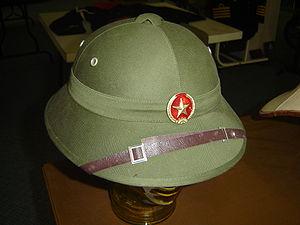
Le casque colonial ou salacot [sa.la.kot] est soit un chapeau soit un casque léger fabriqué en liège ou en fibres végétales, recouvert de tissus afin de protéger la tête du soleil. Il était autrefois souvent porté par les Occidentaux sous les tropiques ; il est encore aujourd'hui le plus fréquemment porté au Viêt Nam.